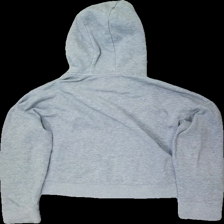
View: back
Type: Hoodie
Category: Ladies
Brand: H&M
Colors: Grey
Material: 71% bomull  23% polyester 6% viskos
Cut: V-collar
Size: S
Season: All
Stains: Minor
Damage: smuts fläck
Damage location: top center
Damage 2: smutsigt vid ärmsluten
Damage 2 location: middle center
Price range: 50-100
Recommended usage: Export
Description: cropped hoddie med vita snörren